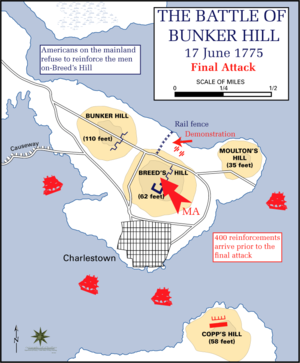
Slaget ved Bunker Hill / Slaget / Angreb
Det tredje og sidste britiske angreb på Bunker Hill
Slaget ved Bunker Hill fandt sted den 17. juni 1775 på Breed's Hill som en del af belejringen af Boston under den amerikanske uafhængighedskrig. General Israel Putnam havde ledelsen af de revolutionære styrker, mens generalmajor William Howe havde kommandoen over de britiske styrker. Da hovedparten af kampene ikke foregik på selve Bunker Hill, omtales slaget nogle gange mere korrekt som Slaget ved Breed's Hill.